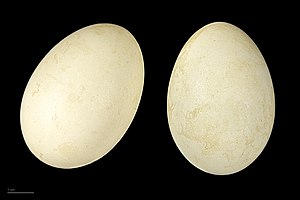
Knarand
Æg af knarand.
Knarand er en andeart i Danmark, der desuden findes mange steder i det øvrige Europa samt i det vestlige Nordamerika.